Al-Azm Palace

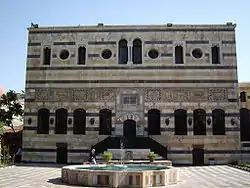

Al-Azm Palace is a palace in Damascus, Syria, built in 1749. Located north of Al-Buzuriyah Souq in the Ancient City of Damascus, the palace was built in 1749 to be the private residence for As'ad Pasha al-Azm, the governor of Damascus; during the French Mandate for Syria and the Lebanon, it housed the French Institute.